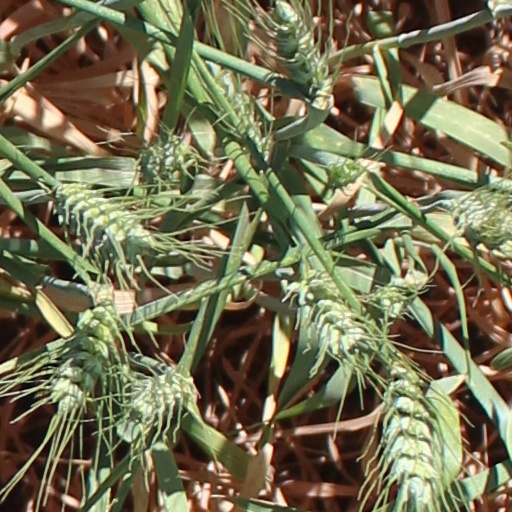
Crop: wheat